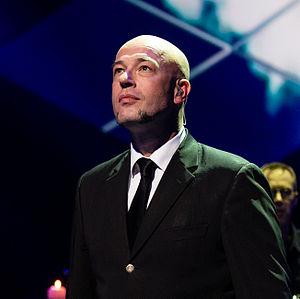
Der Graf, littéralement « le comte » en allemand, né en 1970 à Aix-la-Chapelle ou Würselen selon les sources, est un chanteur et parolier allemand. Il a été durant quinze années le chanteur et parolier du groupe Unheilig.